2022 Ontario municipal elections

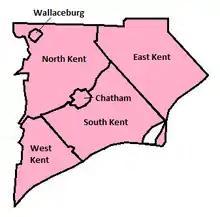
Map of Chatham-Kent's six wards

The results for Chatham-Kent Municipal Council were as follows.